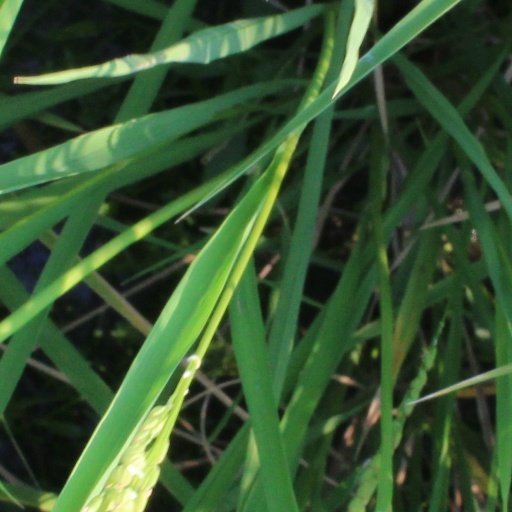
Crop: rice